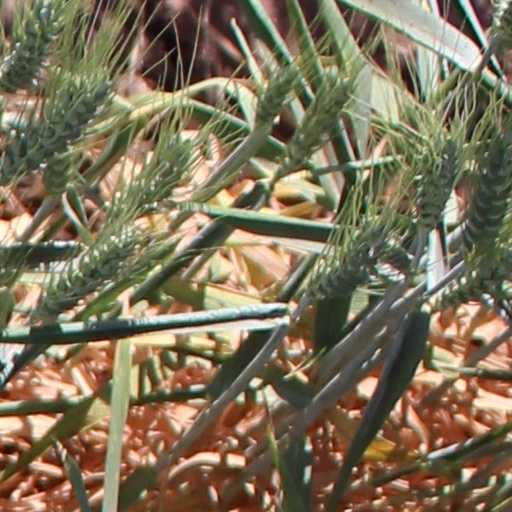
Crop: wheat